Moflag Church

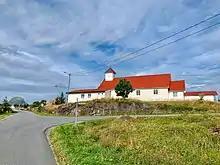
View of the chapel

Moflag Church is a chapel of the Church of Norway in Lurøy Municipality in Nordland county, Norway. It is located in the island village of Moflaget. It is an annex chapel in the Lurøy parish which is part of the Nord-Helgeland prosti (deanery) in the Diocese of Sør-Hålogaland. The white, wooden chapel was built in a long church style in 1921 using plans drawn up by the architect Harald J. Hansen. The chapel seats about 150 people.